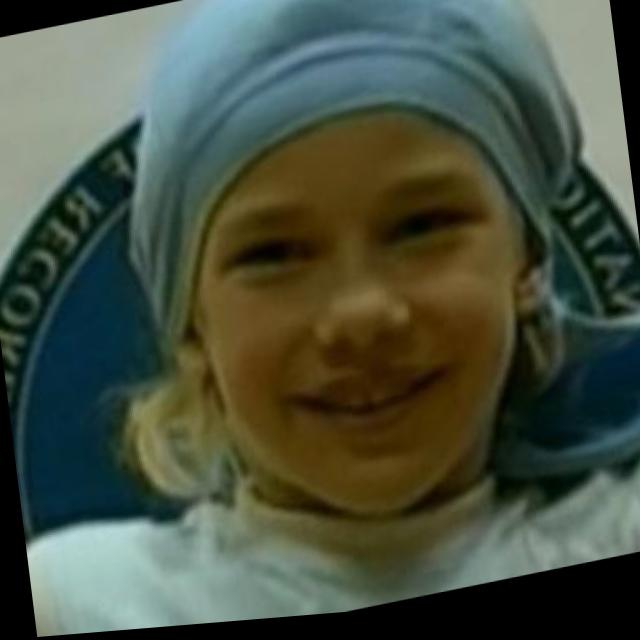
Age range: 0-12